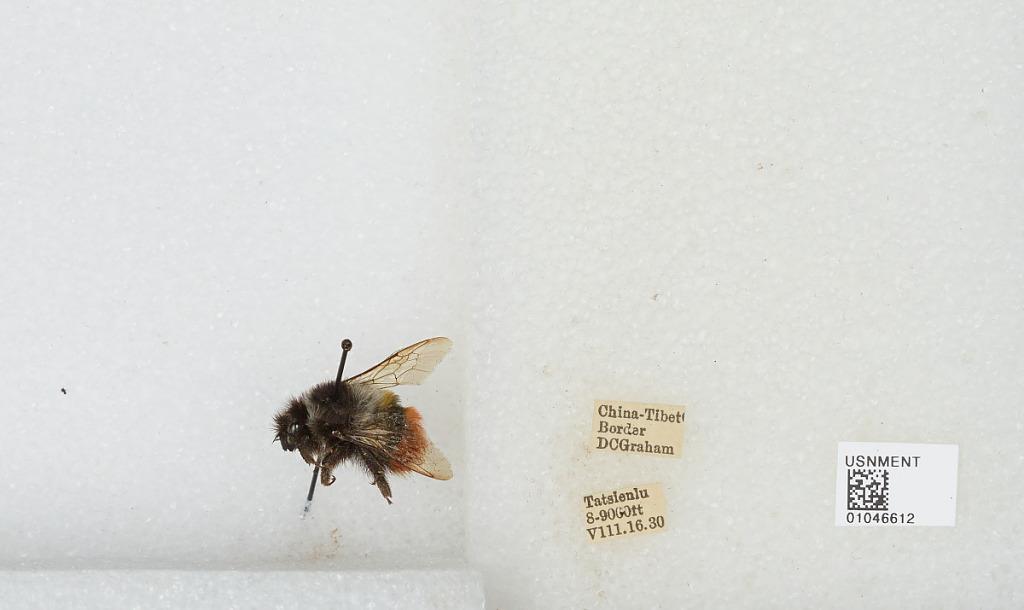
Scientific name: Bombus sp.
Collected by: D. Graham
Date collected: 1930-8-16
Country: China
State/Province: Sichuan
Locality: Kangding